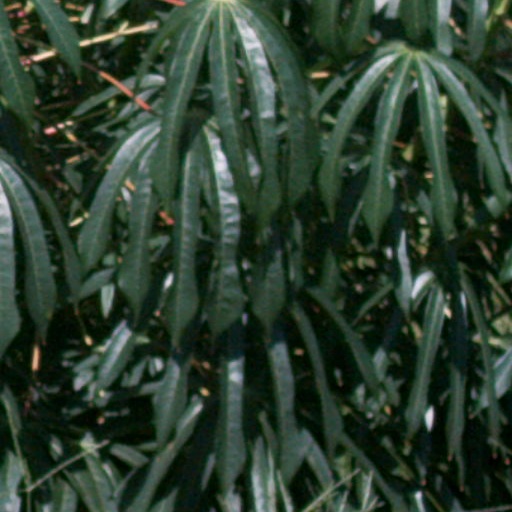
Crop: cassava